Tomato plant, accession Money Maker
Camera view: horizontal (90 deg, fisheye); turntable rotation: 120 degrees
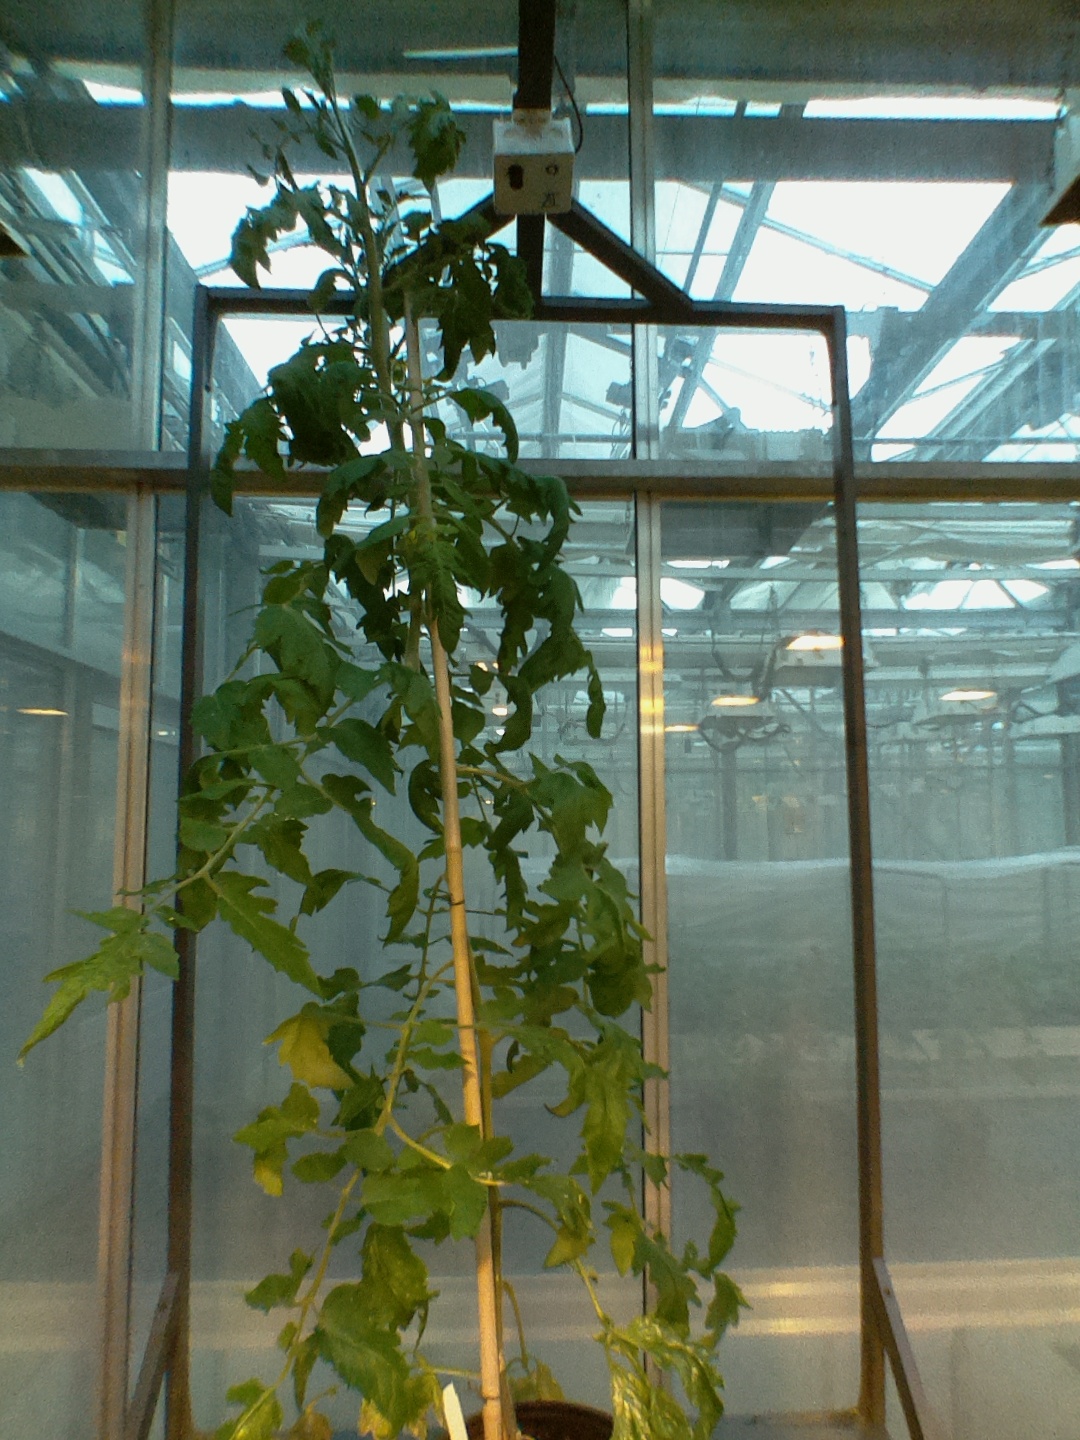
BBCH growth stage 64: 40%-50% of flowers open